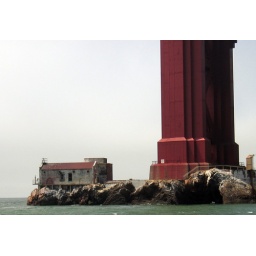
the old abandoned building on Lime Point, just underneath the north tower of the Golden Gate Bridge, with fog behind